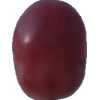
Label: pink_grape